List of hospitals in Richmond upon Thames

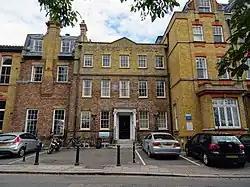
Richmond Royal Hospital

This is a list of hospitals in the London Borough of Richmond upon Thames.